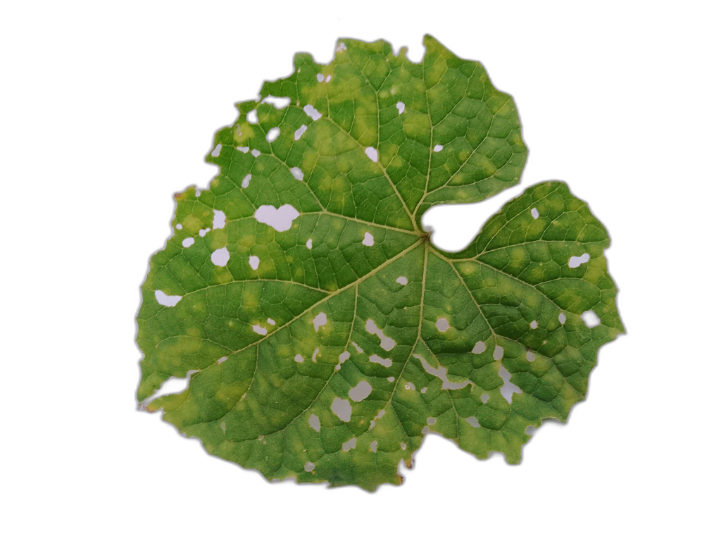
Crop: Zucchini
Label: Xanthomonas_Leaf_Spot